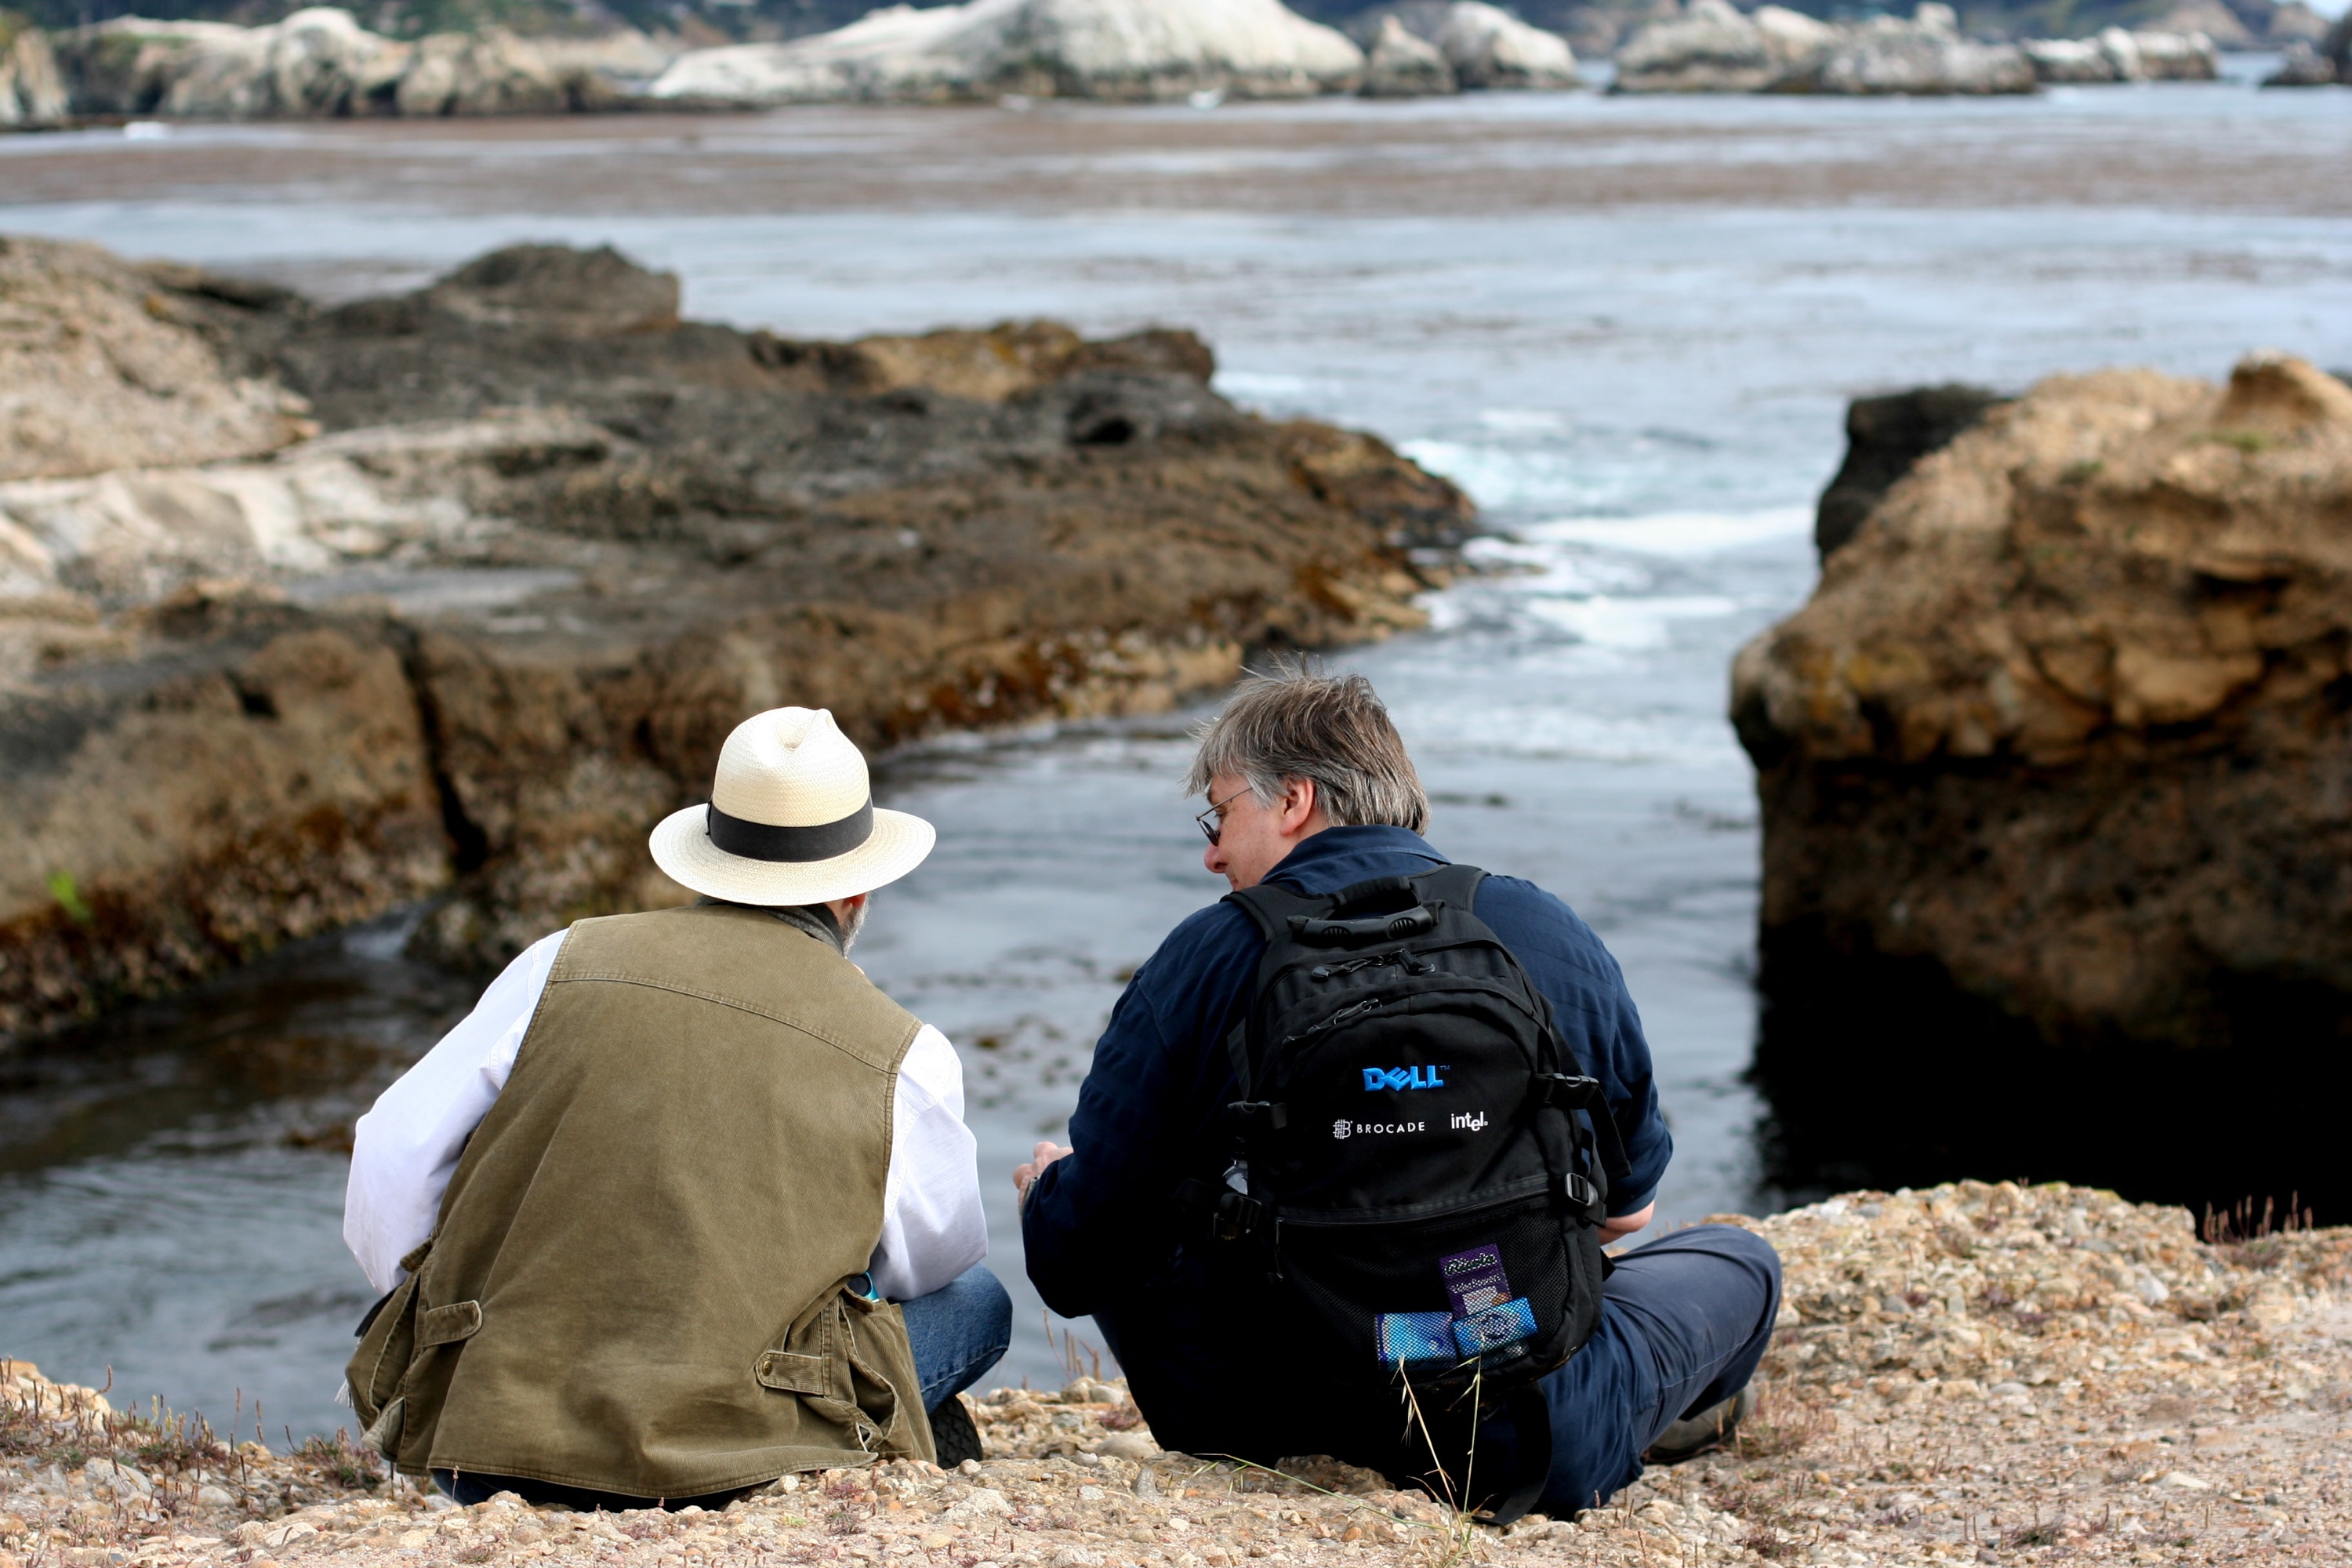
beach, sea, coast, water, sand, rock, walking, people, shore, travel, geology, monterey, nmc2009, pointlobos